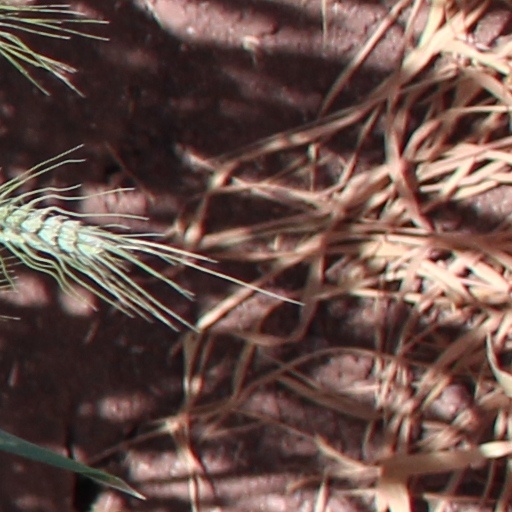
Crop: wheat